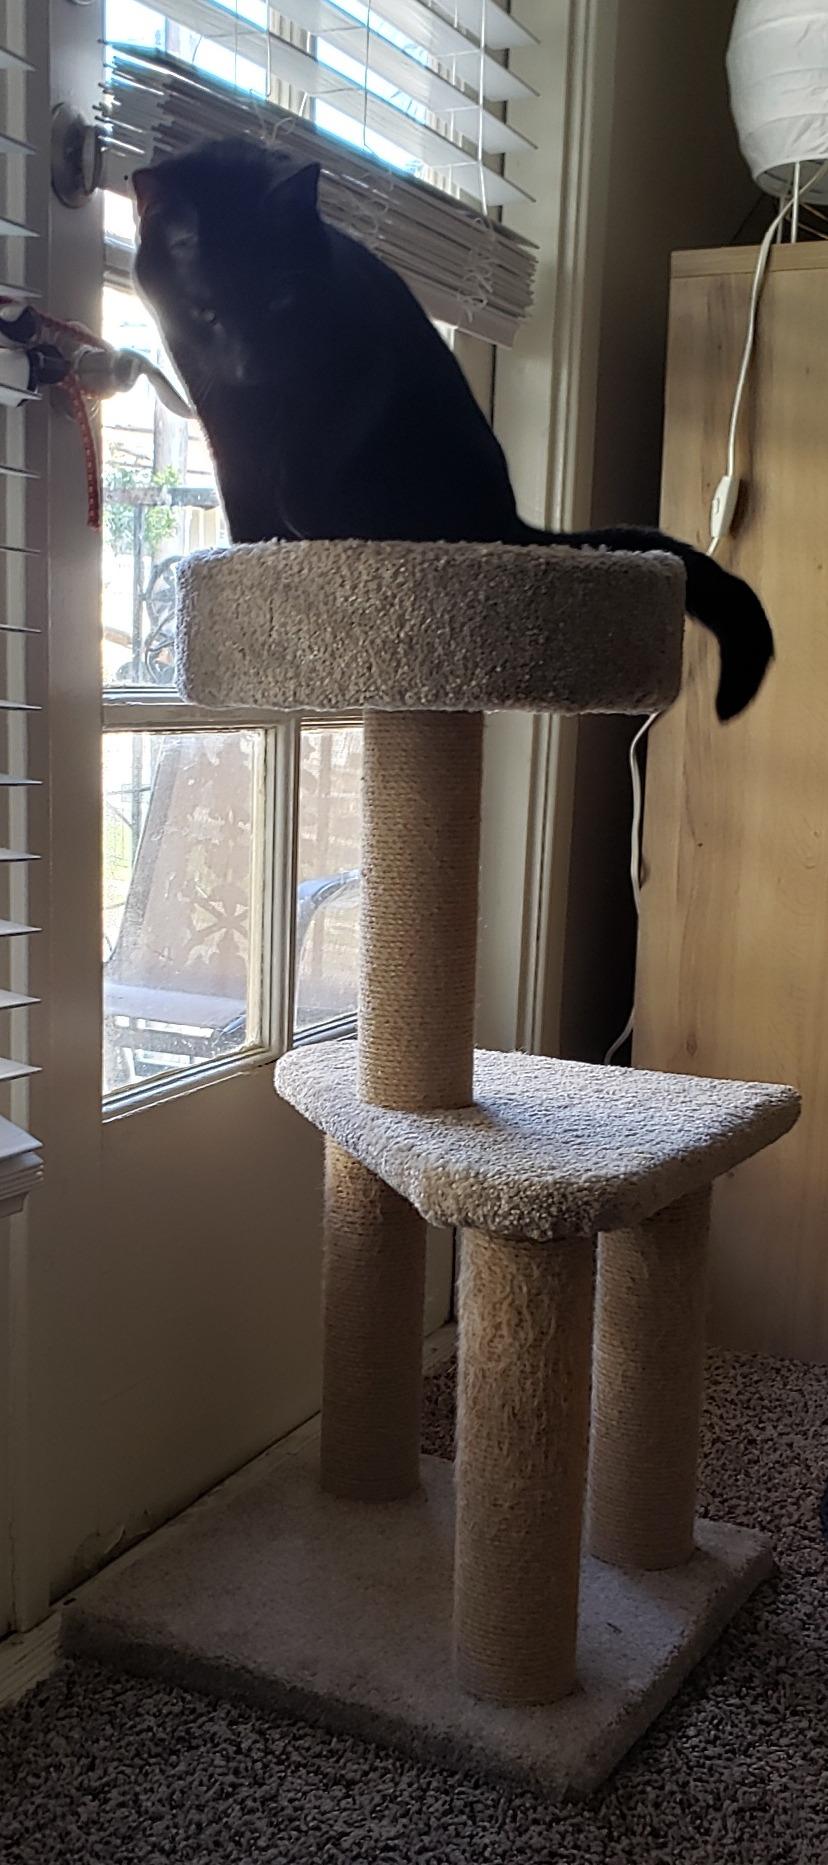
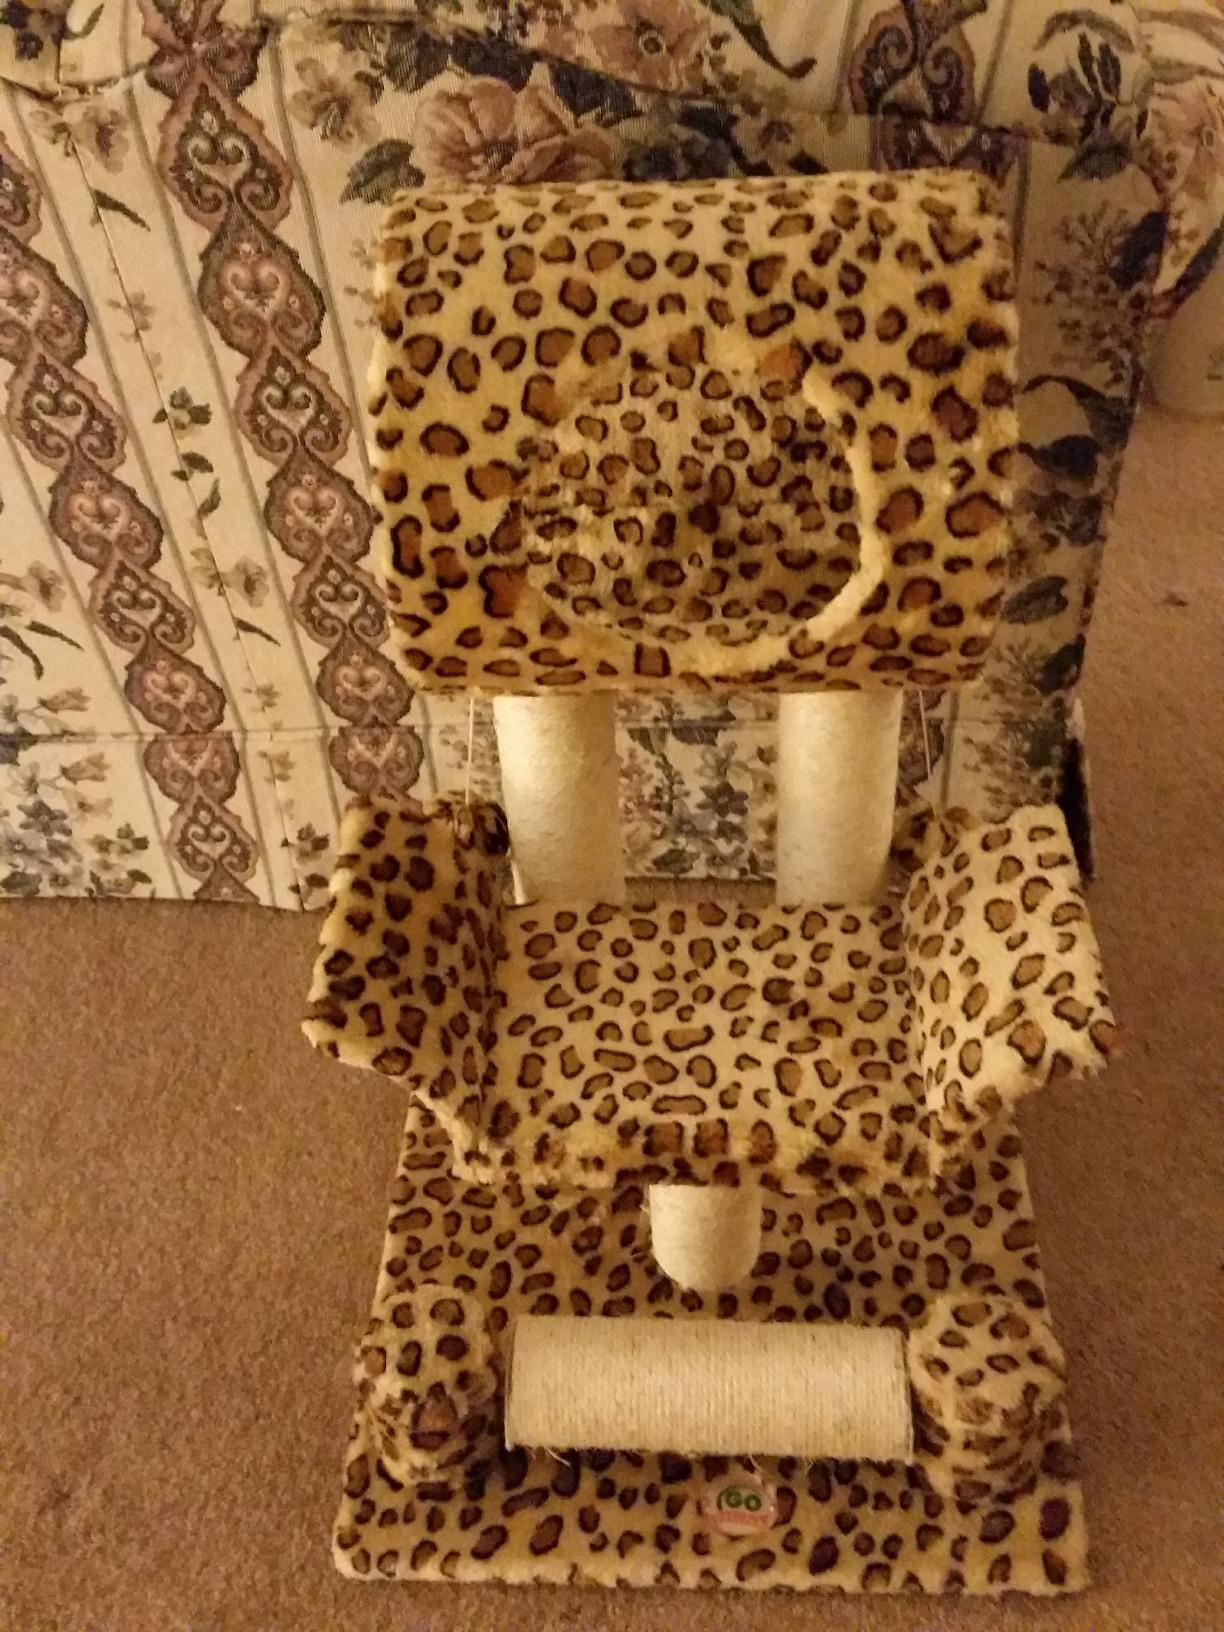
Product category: items_cat tree
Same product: no